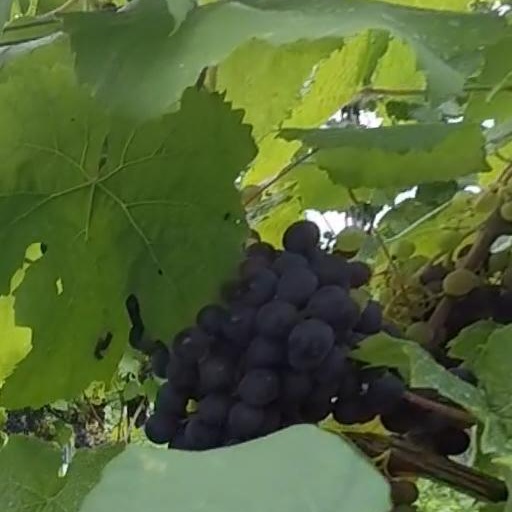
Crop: grape